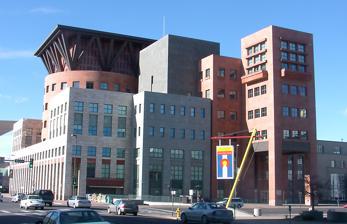
Building: Denver Public Library
Country: United States of America
Year built: 1910
Library system in Colorado, US Denver Central Library Central Library in Denver is listed on the National Register of Historic Places .  The 1995 addition to the building was designed by Michael Graves . General information Location 10 W. 14th Ave., Denver, Colorado Coordinates 39°44′14″N 104°59′18″W / 39.737313°N 104.988246°W / 39.737313; -104.988246 Children's reading room, 1900 The original 1910 Denver Carnegie library; still stands today as the McNichols Civic Center Building . The Denver Public Library is the public library system of the City and County of Denver, Colorado . The system includes the Denver Central Library , located in the Golden Triangle district of Downtown Denver , as well as 25 branch locations and two bookmobiles . The library's collection totals more than 2 million items, including books, reference materials, movies, music, and photographs. Of that total, more than 347,000 items are in specific collections including the Western History and Genealogy Department, Blair-Caldwell African American Research Library, and Reference Department holdings. History The Library's humble beginnings started in 1859 as an outdoor facility built from a carpenter's bench under a tree. It was founded by Arthur Pierce, one of the pioneers during the gold rush era. The library later evolved from the 1878 donation of books to the city's board of education, which were then maintained in a wing of East Denver High School. John Cotton Dana was named chief librarian and the "Denver Public Library" was officially established in 1889.  The library moved into its own building in 1910, a Greek revival design funded by philanthropist Andrew Carnegie that was located in Civic Center Park downtown. (The 1910 building was repurposed to serve the Board of Water Commissioners for many years, and survives as McNichols Civic Center Building , in the Civic Center Historic District (Denver, Colorado) .) Between 1913 and 1920, Carnegie also underwrote construction of the library's first eight branches. Previously the city relied on traveling trunks of books. Central Library In the 1950s the city commissioned the architectural firm Fisher & Fisher and designer Burnham Hoyt to build a new Central Library to be located on Broadway and West 14th Avenue. The property had previously been an auto dealership for the Ford Model T , Model A , and Model B before being condemned by the City in 1953. The Fisher/Hoyt Central Library in the city's Golden Triangle opened in 1956 and was added to the National Register of Historic Places in 1990. As part of the dedication of the new library when it opened, Yale Library loaned a collection of books that included the 1455 Gutenberg Bible and 1640 Bay Psalm Book that are both rare and valuable artifacts. Throughout the 1950s and 1970s, Denver experienced an explosion of growth and quickly required more branches to be open to serve the new neighborhoods that branched out to the southeast and southwest. Among these branches were four Ross branches, funded with a $100,000 donation from Frederick Ross who was a Denver Real Estate Investor and the Library Commissioner. In the 1990s Denver voters approved a $91.6 million bond issue to add onto the Fisher/Hoyt building; the new 540,000-square-foot (50,000 m 2 ) structure, designed by the 2012 Driehaus Prize winner Michael Graves and the Denver firm of Klipp Colussy Jenks DuBois, opened in 1995. The seven-story exterior is finished with limestone and pre-cast concrete with copper accents throughout. Murals are painted inside by the artist Edward Ruscha and fossils are embedded in its floor within the Schlessman Hall. There is also an art gallery within the Level Five Gates Western History Ready Room. Collections The Denver Public Library has a large Western History collection, which began under the direction of City Librarian Malcom G. Wyer and includes 600,000 photographs, 3,700 manuscript archives, 200,000 cataloged books, pamphlets, atlases, maps, and microfilm titles as well as a collection of Western fine art and prints. The quality of its collection of oil paintings rivals that of the Denver Art Museum next door.  The library's collection includes western landscape paintings by Albert Bierstadt , Frederic Remington , Charles Marion Russell , Thomas Moran and Otto Kuhler , as well as a portrait of Colorado historian and Denver Post writer Caroline Bancroft . The photography collection includes a permanent archive of archaeologist Thomas L. Carr 's work. The Western History Department holds the Otto Perry collection of railroad photographs, numbering 20,000 negatives from all parts of North America made available for viewing on the Internet. The Western History and Genealogy departments merged in 1995 and are located on the fifth floor. The Genealogy department includes 60,000 books, 75,000 pieces of microform, and hundreds of magazine and newsletter titles, charts, clippings, atlases and manuscripts. From 1995 until 2015, The Western History Department worked on digitizing over 100,000 of its images to make them available online. The Blair-Caldwell African American Research Library serves as an educational and cultural resource focusing on the history, literature, art, music, religion, and politics of African Americans in Colorado and throughout the Rocky Mountain West. The Library opened in 2003 and houses a full service branch library, research archives and the Western Legacies Museum, an exhibition space that spans more than 7,000 square feet (650 m 2 ) and includes an African American Leadership Gallery, a replica of the Office of Denver Mayor Wellington E. Webb, and rotating exhibits which highlight historical periods, notable individuals and local Denver history. Current Services Computers and Technology All locations offer patrons access to public computers with Internet service, Microsoft Office 2013, copying, printing, and scanning. Wireless Internet (WiFi) is also available to all visitors. Library of Things The Denver Public Library offers library card holders access to equipment and experiences to check out. Current items include bicycle repair kits, State Park Pass, Chromebooks, draft check meter, GoPro camera, museum and cultural passes, power check meter, Speck indoor air quality meter, video projector, and WiFi hotspot. Makerspaces The Denver Public Library system provides access to makerspaces , called ideaLABs, at various locations. Museum Passes, Cultural Tours and Ticket Vouchers Denver Public Library offers library card holders free passes to participating local museums and cultural institutions. Institutions include the Butterfly Pavilion, Denver Center for the Performing Arts Behind the Scenes Tours, Denver Firefighters Museum, Denver Museum of Nature and Science, Denver Trolley, Denver Zoo, History Colorado Center, Molly Brown House Museum, and Museum of Contemporary Art Denver. Card holders can also enter drawings to win vouchers to plays and concerts held at the Denver Center for the Performing Arts Theatre Company and Colorado Symphony. Branch libraries Central Library Children's Library Western History & Genealogy Library Athmar Park Branch Library Ross-Barnum Branch Library Bear Valley Branch Library Blair-Caldwell African American Research Library Bob Ragland Branch Library, named after Bob Ragland Ross-Broadway Branch Library Ross-Cherry Creek Branch Library Decker Branch Library Eugene Field Branch Library Ford-Warren Branch Library Green Valley Ranch Branch Library Hadley Branch Library Hampden Branch Library John "Thunderbird Man" Emhoolah Jr. Branch Library, named after John Emhoolah Jr. Montbello Branch Library Park Hill Branch Library Pauline Robinson Branch Library Rodolfo "Corky" Gonzales Branch Library Sam Gary Branch Library Schlessman Family Branch Library Smiley Branch Library Ross-University Hills Branch Library Valdez-Perry Branch Library Virginia Village Branch Library Westwood Branch Library Woodbury Branch Library Former branch libraries include the Dickinson Branch Library , a Carnegie library listed on the National Register of Historic Places. References